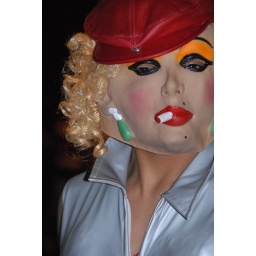
Some male Ecuadorians dress as females on New Year's Eve and party in the streets.